Architectural acoustics

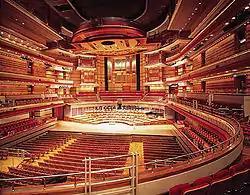
Symphony Hall, Birmingham, an example of the application of architectural acoustics

Architectural acoustics (also known as building acoustics) is the science and engineering of achieving a good sound within a building and is a branch of acoustical engineering. The first application of modern scientific methods to architectural acoustics was carried out by the American physicist Wallace Sabine in the Fogg Museum lecture room. He applied his newfound knowledge to the design of Symphony Hall, Boston.